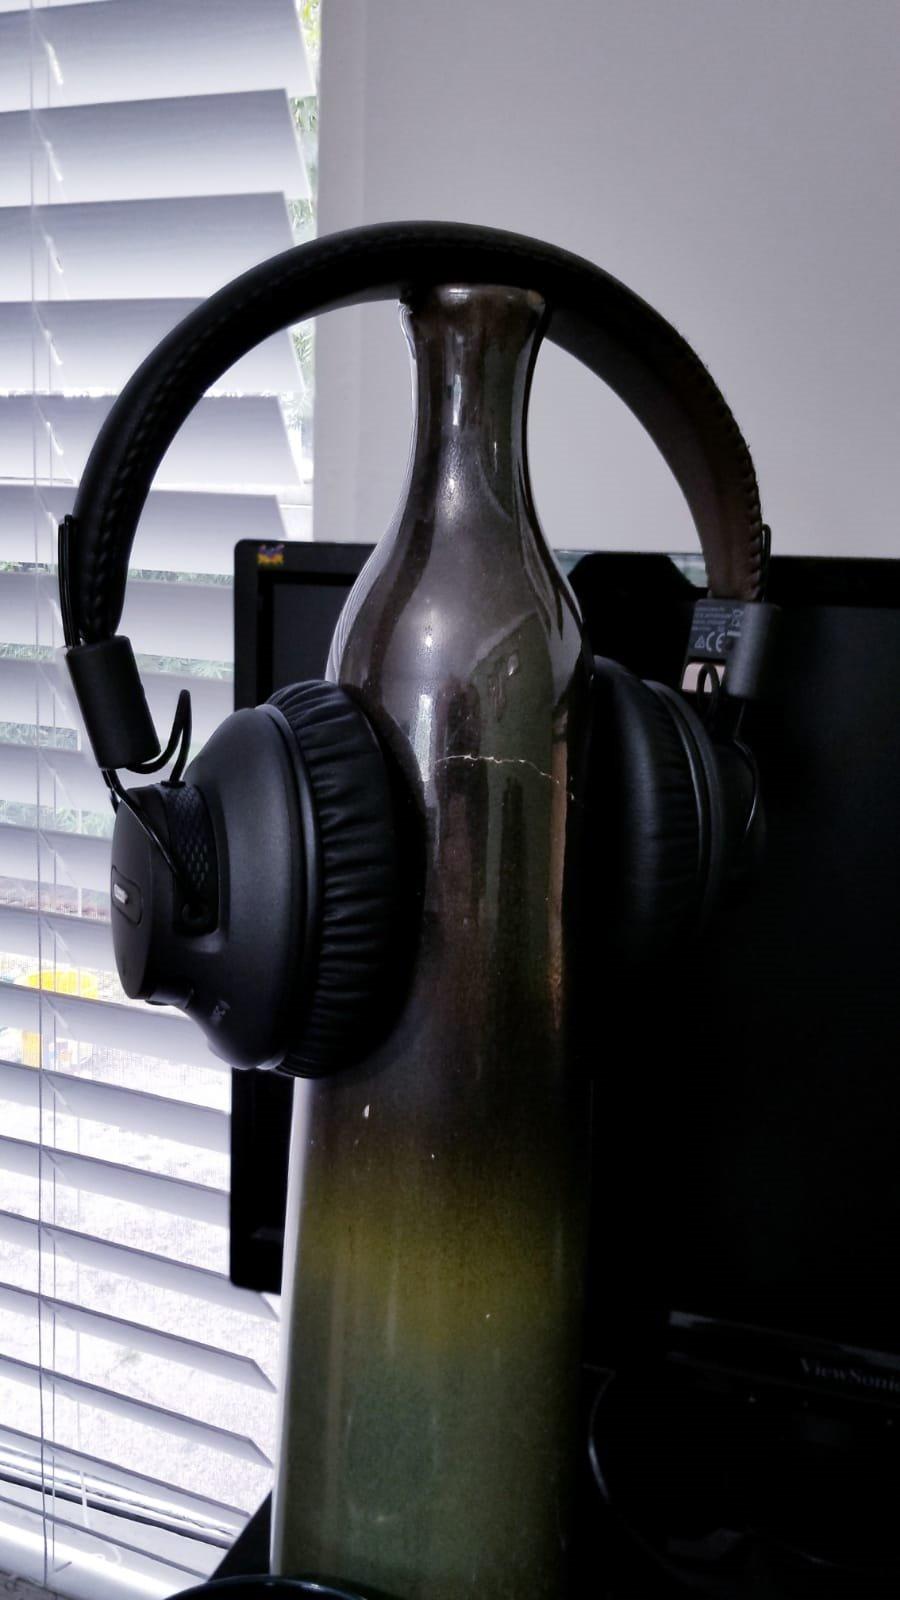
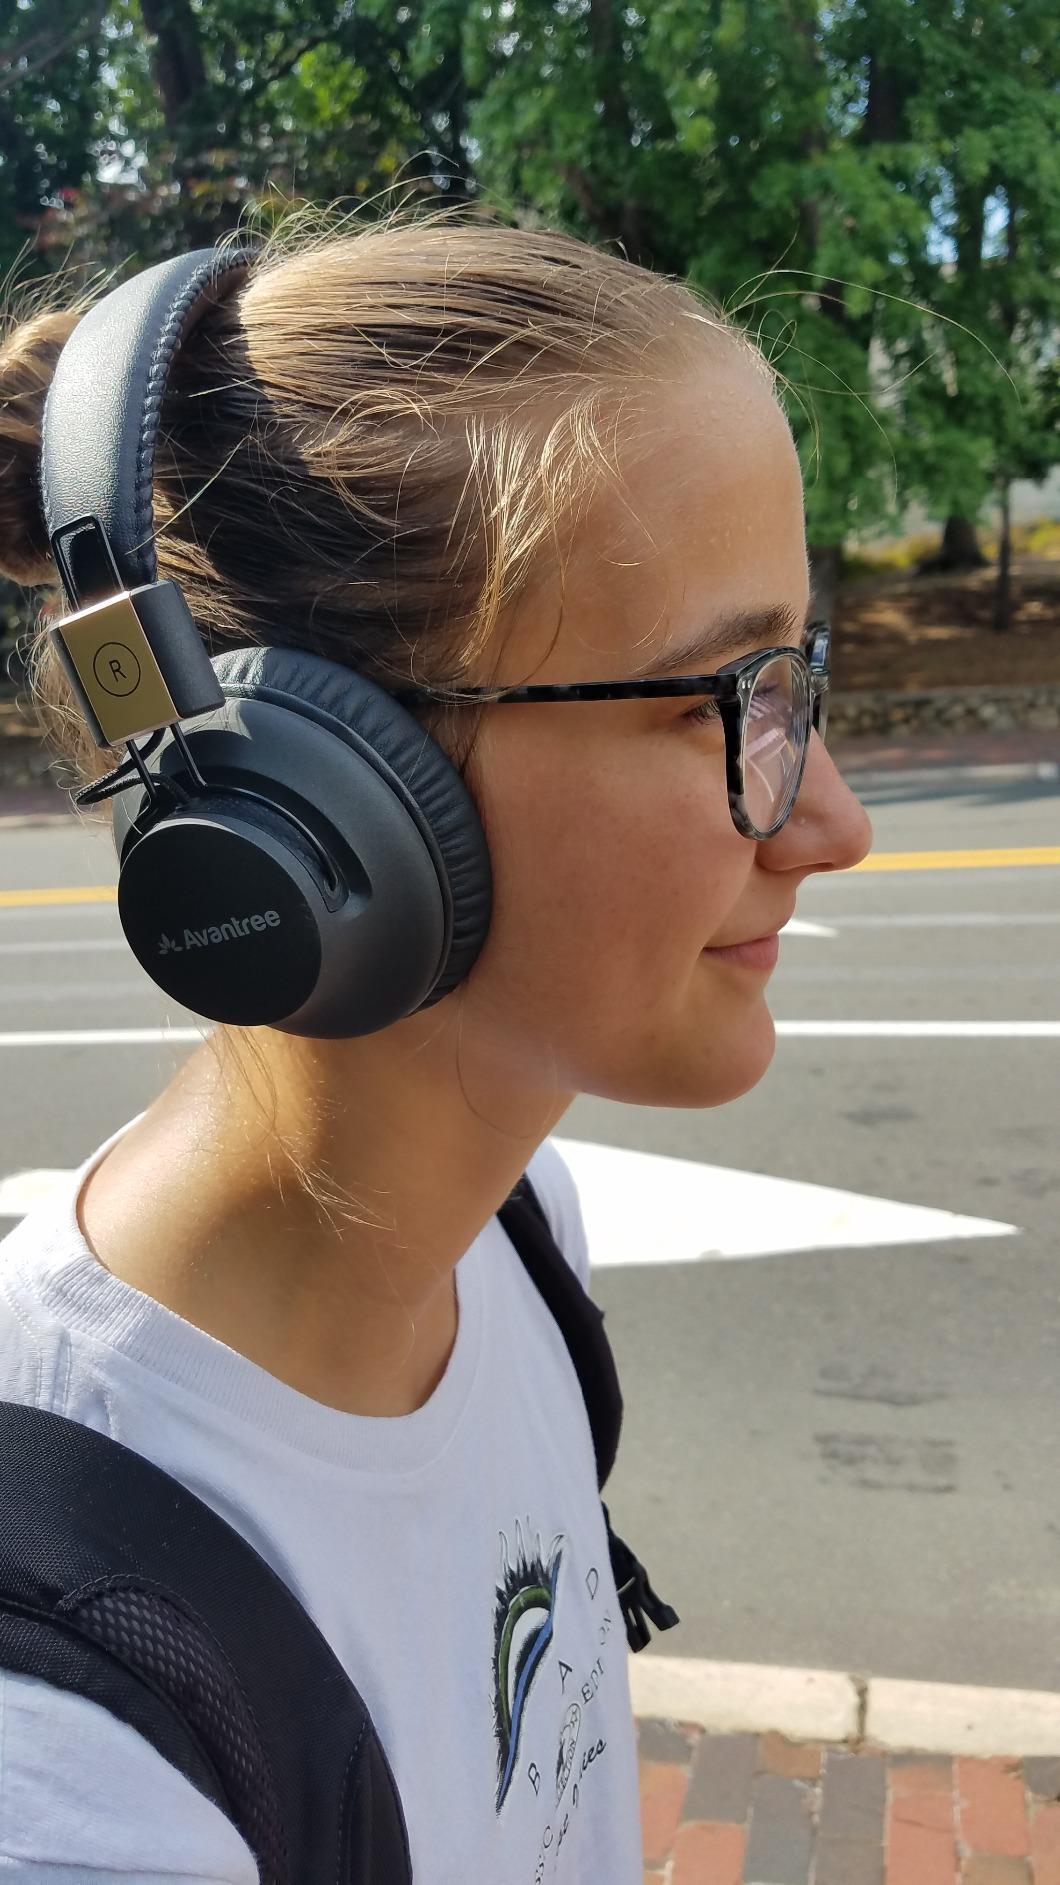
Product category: headphones
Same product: yes